TAB-63

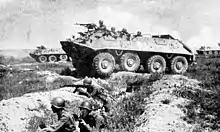
TAB-63 used the armoured hull of the Soviet BTR-60P.

TAB-63 (Romanian: "Transportor Amfibiu Blindat model 1963", Amphibious Armoured Personnel Carrier model 1963) was an experimental Romanian prototype of an armoured personnel carrier. Basically, the Romanian engineers used the hull of a Soviet BTR-60P armoured personnel carrier and installed a number of Romanian auto parts in it. Although the design never entered production, the prototype represented the predecessor of the TAB-71 model.